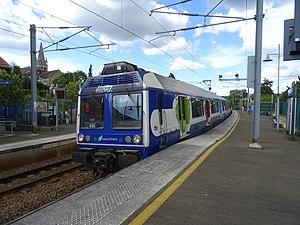
Z 6400 Transilien à quai à Mareil-Marly
Les Z 6400 sont des rames automotrices de la SNCF, mises en service en 1976 et affectées au service voyageurs de la banlieue Paris-Saint-Lazare. Commandées à soixante-quinze exemplaires, ces rames à quatre caisses et à un seul niveau fonctionnent sous courant monophasé 25 kV-50 Hz. Avec leur livrée gris inox et bleue caractéristique, leur motorisation assez puissante et leurs grandes baies vitrées, elles ont permis d'éliminer les anciennes rames Standard et ont profondément modernisé le paysage ferroviaire du réseau Saint-Lazare.